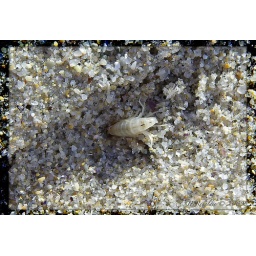
A beach flea trying to dig itself under the sand